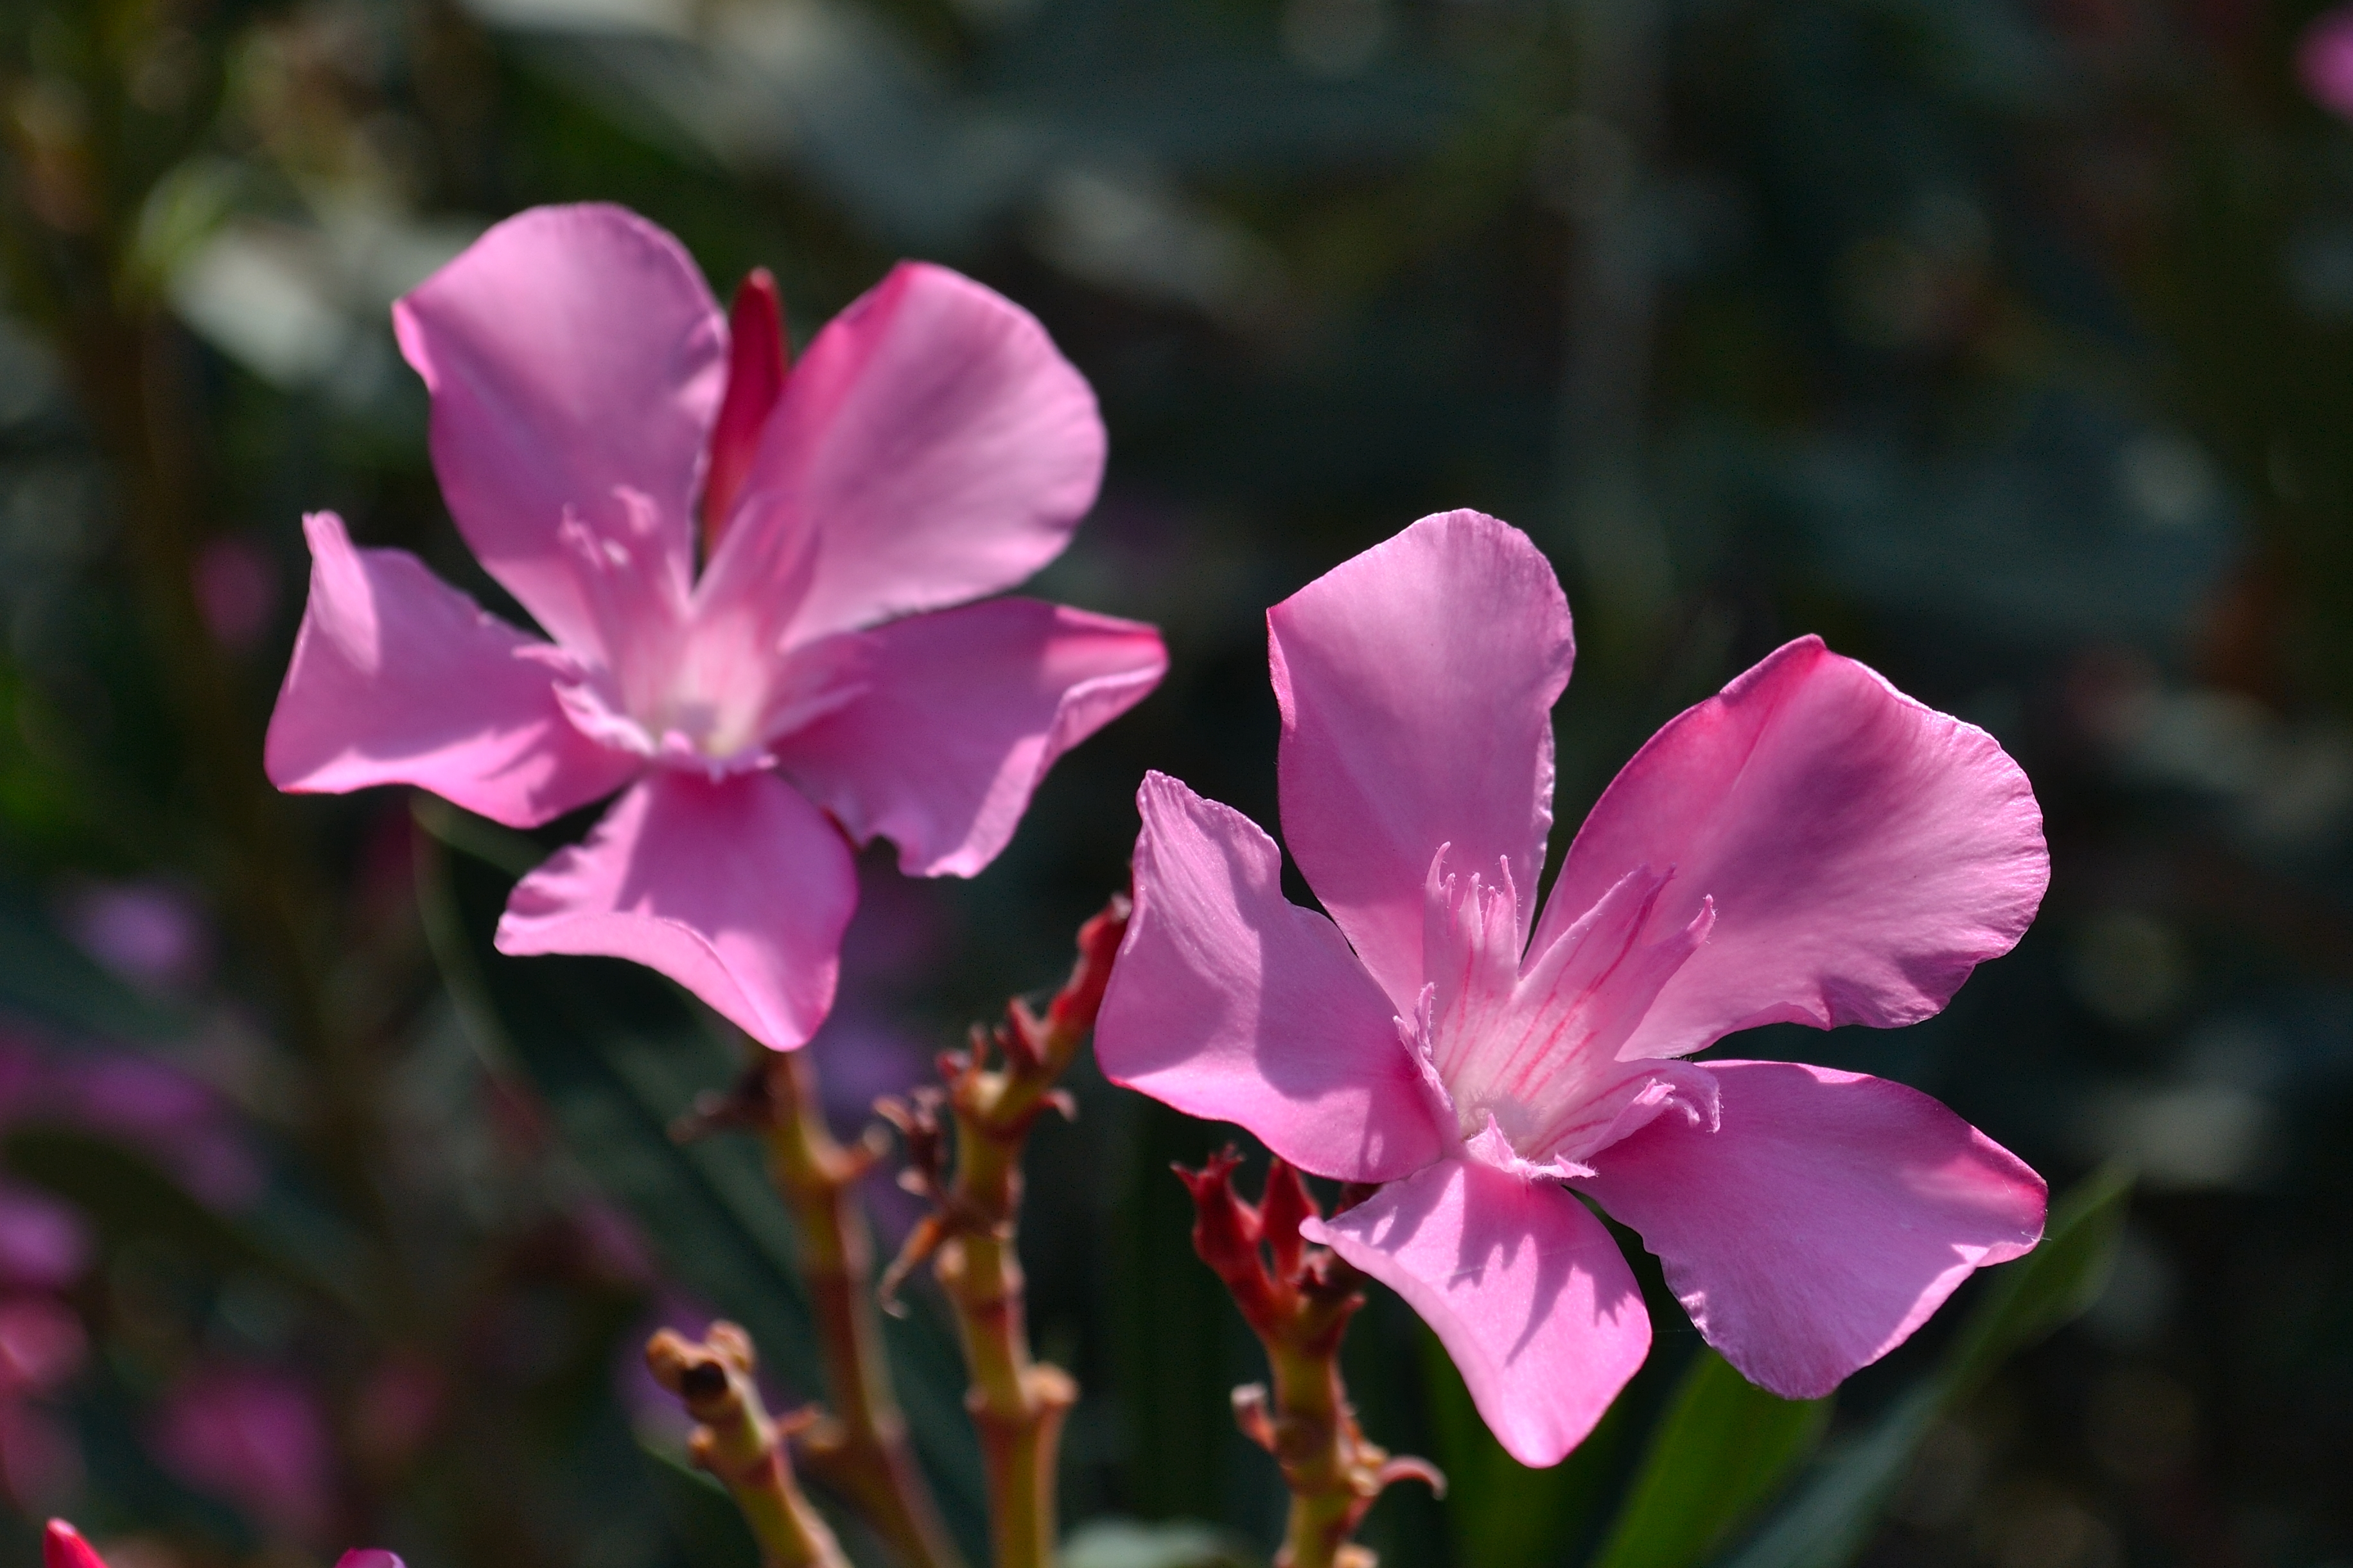
blossom, plant, flower, petal, wild, botany, pink, flora, wildflower, flowers, shrub, cyprus, macro photography, flowering plant, land plant